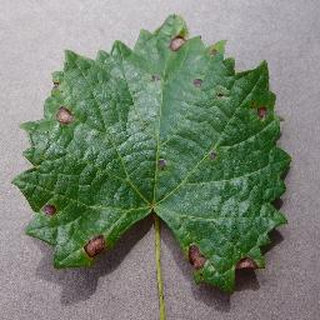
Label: grape_black_rot